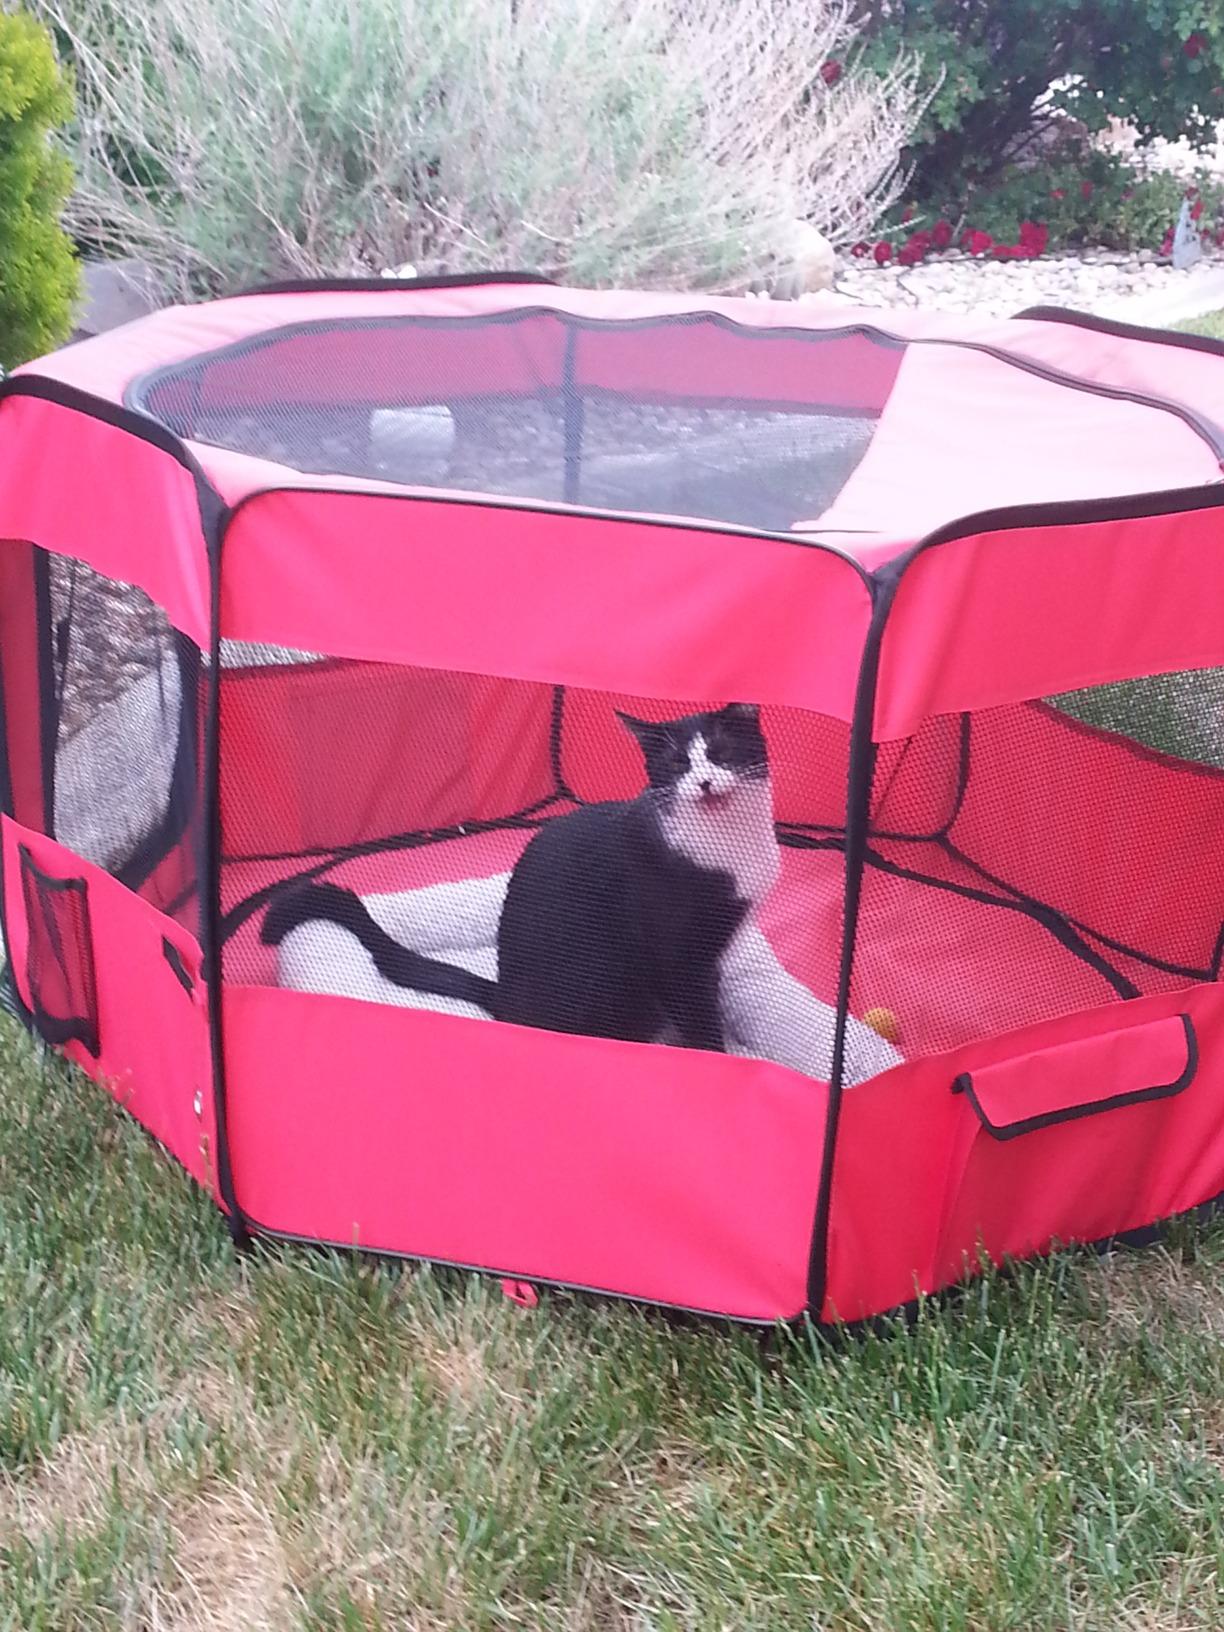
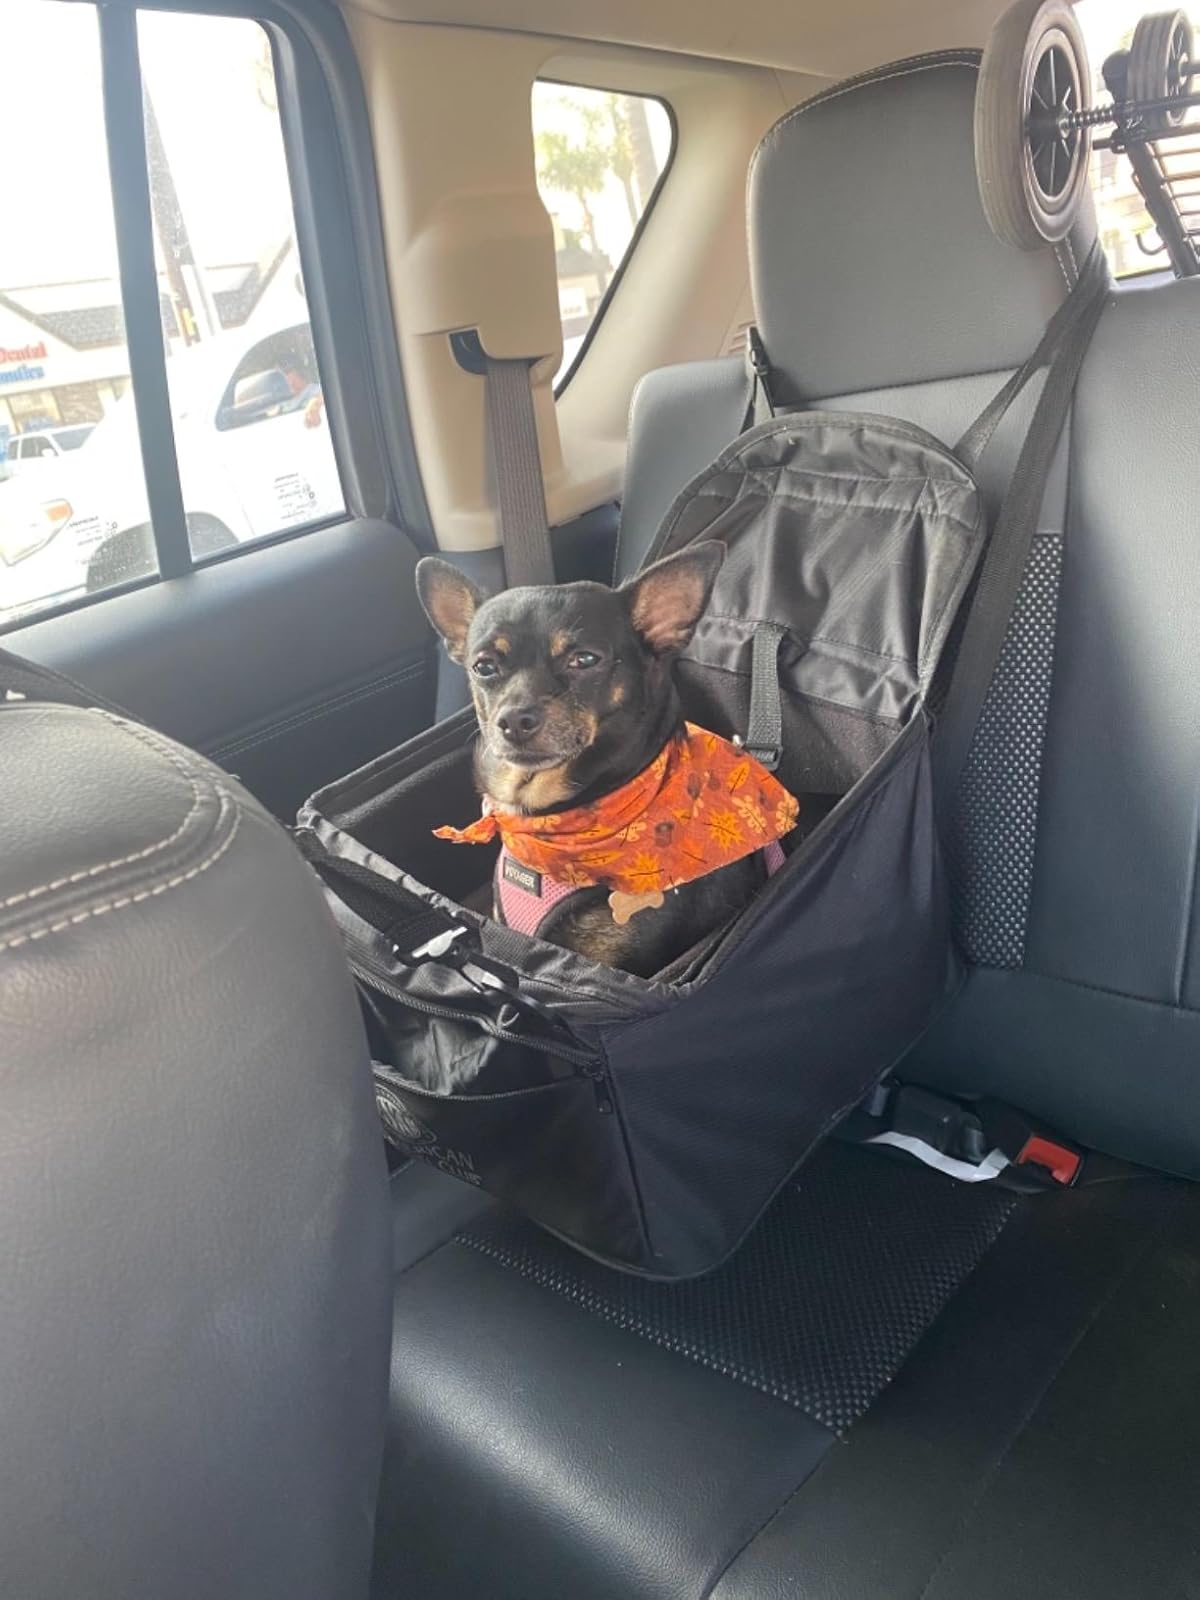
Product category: items_kennel
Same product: no